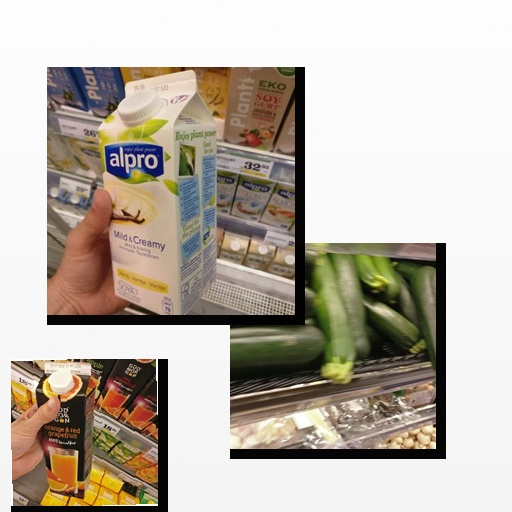
Food items: orange_red_grapefruit_juice, vanilla_soy_yogurt, zucchini